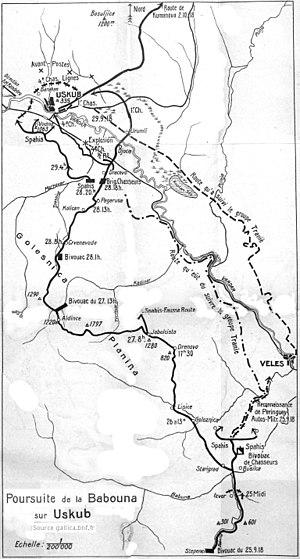
extrait du livre de François Léon Jouinot-Gambetta.
La conférence de Spa du 29 septembre 1918 est la dernière conférence entre les principaux responsables politiques et militaires du Reich, alors engagé dans la Première Guerre mondiale. Tenue dans les dernières semaines du conflit, elle est destinée à tirer les conclusions politiques et militaires de la défection bulgare. En effet, après les échecs rencontrés par les puissances centrales en Italie et sur le front de l'Ouest, les responsables du Reich ne peuvent qu'acter l'impasse stratégique dans laquelle ils se trouvent depuis le mois d'août 1918. Les succès alliés face aux Bulgares, suivis du retrait de la Bulgarie et de la rapide remontée alliée vers le Danube, obligent les responsables des puissances centrales, essentiellement allemands, à tirer les conséquences de leurs échecs. Cependant, maintenus dans l'ignorance de la réalité de la situation militaire, les membres du gouvernement du Reich demeurent dans un premier temps incrédules face aux déclarations des militaires. Au cours du mois de septembre, ces derniers pressent le gouvernement d'entamer des pourparlers en vue d'une suspension du conflit.